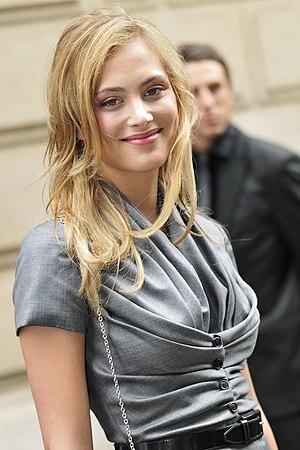
Zoo est une série télévisée américaine en 39 épisodes de 42 minutes, librement basée sur le roman Zoo de James Patterson et diffusée entre le 30 juin 2015 et le 21 septembre 2017 sur le réseau CBS et en simultané sur le réseau CTV au Canada.